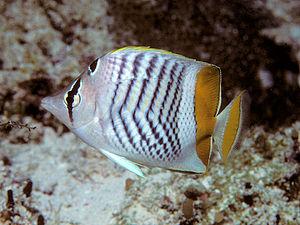
Chaetodon madagaskariensis, communément nommé Poisson-papillon à damiers ou Poisson-papillon malgache, est une espèce de poisson marin de la famille des Chaetodontidae.